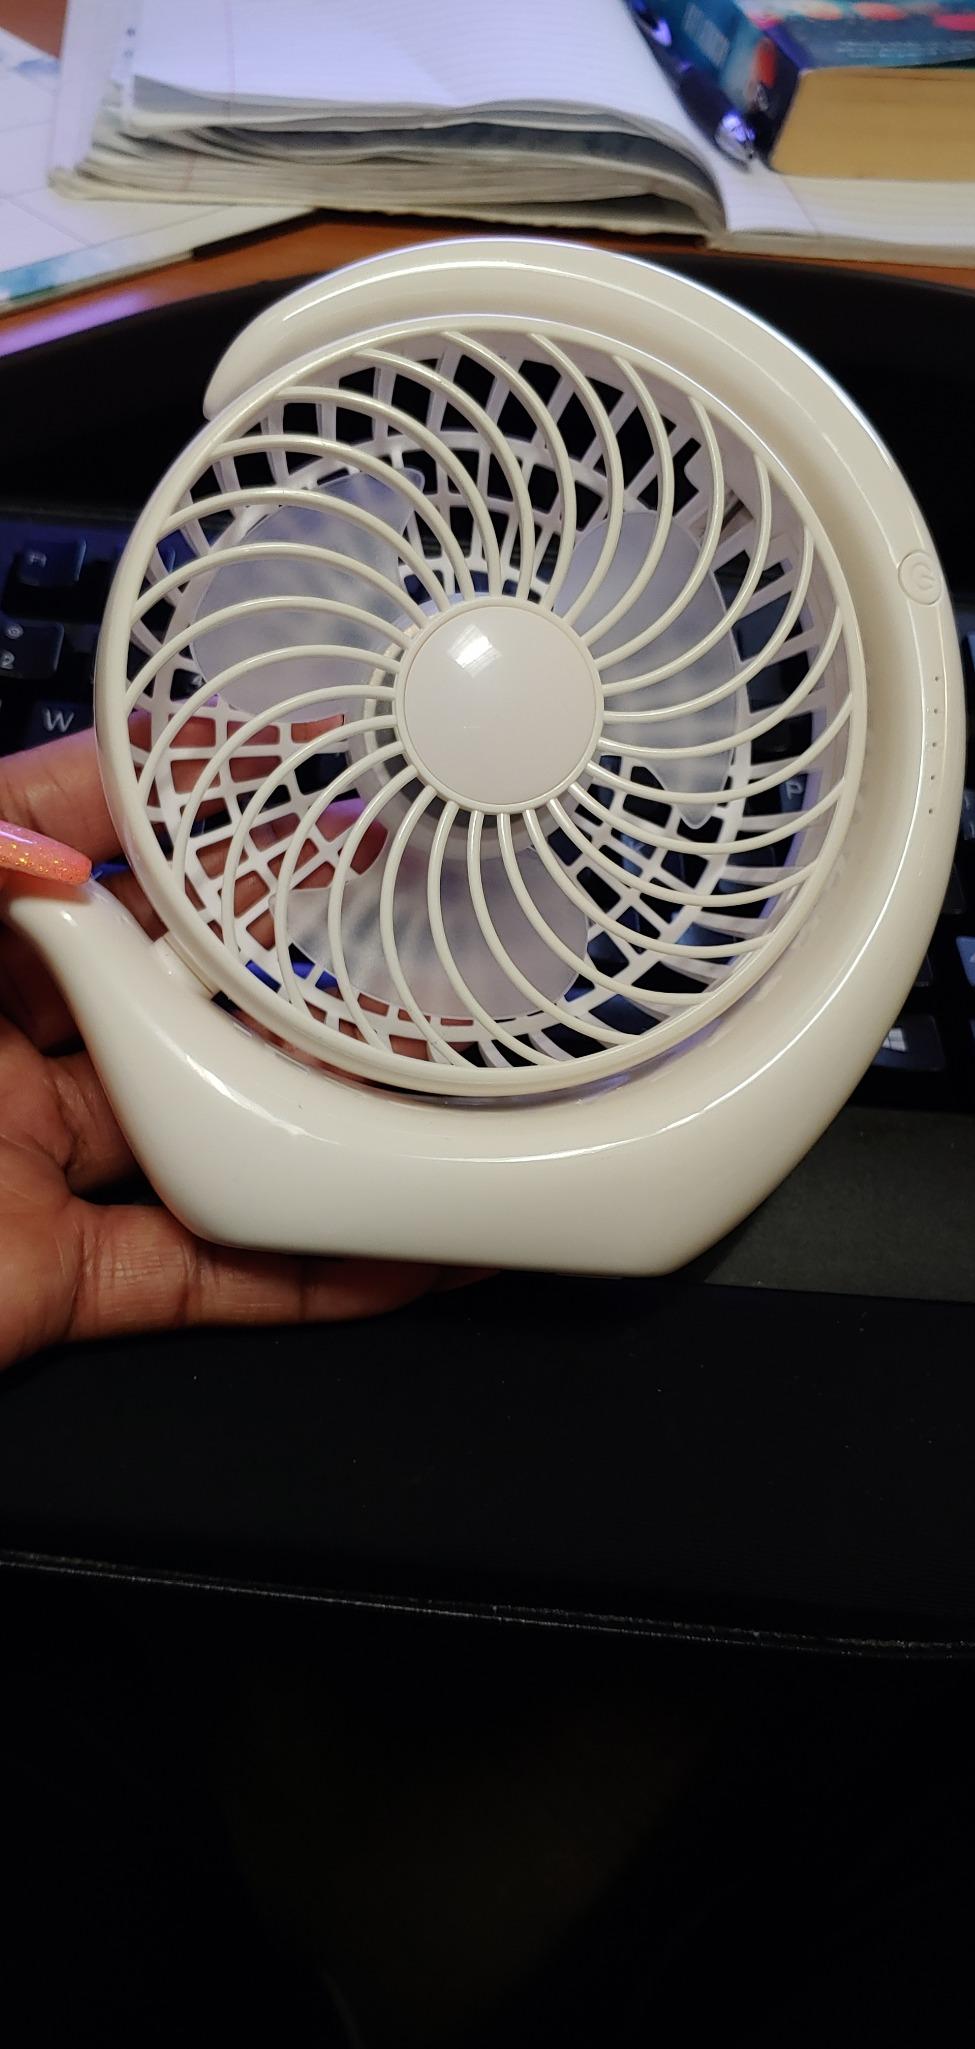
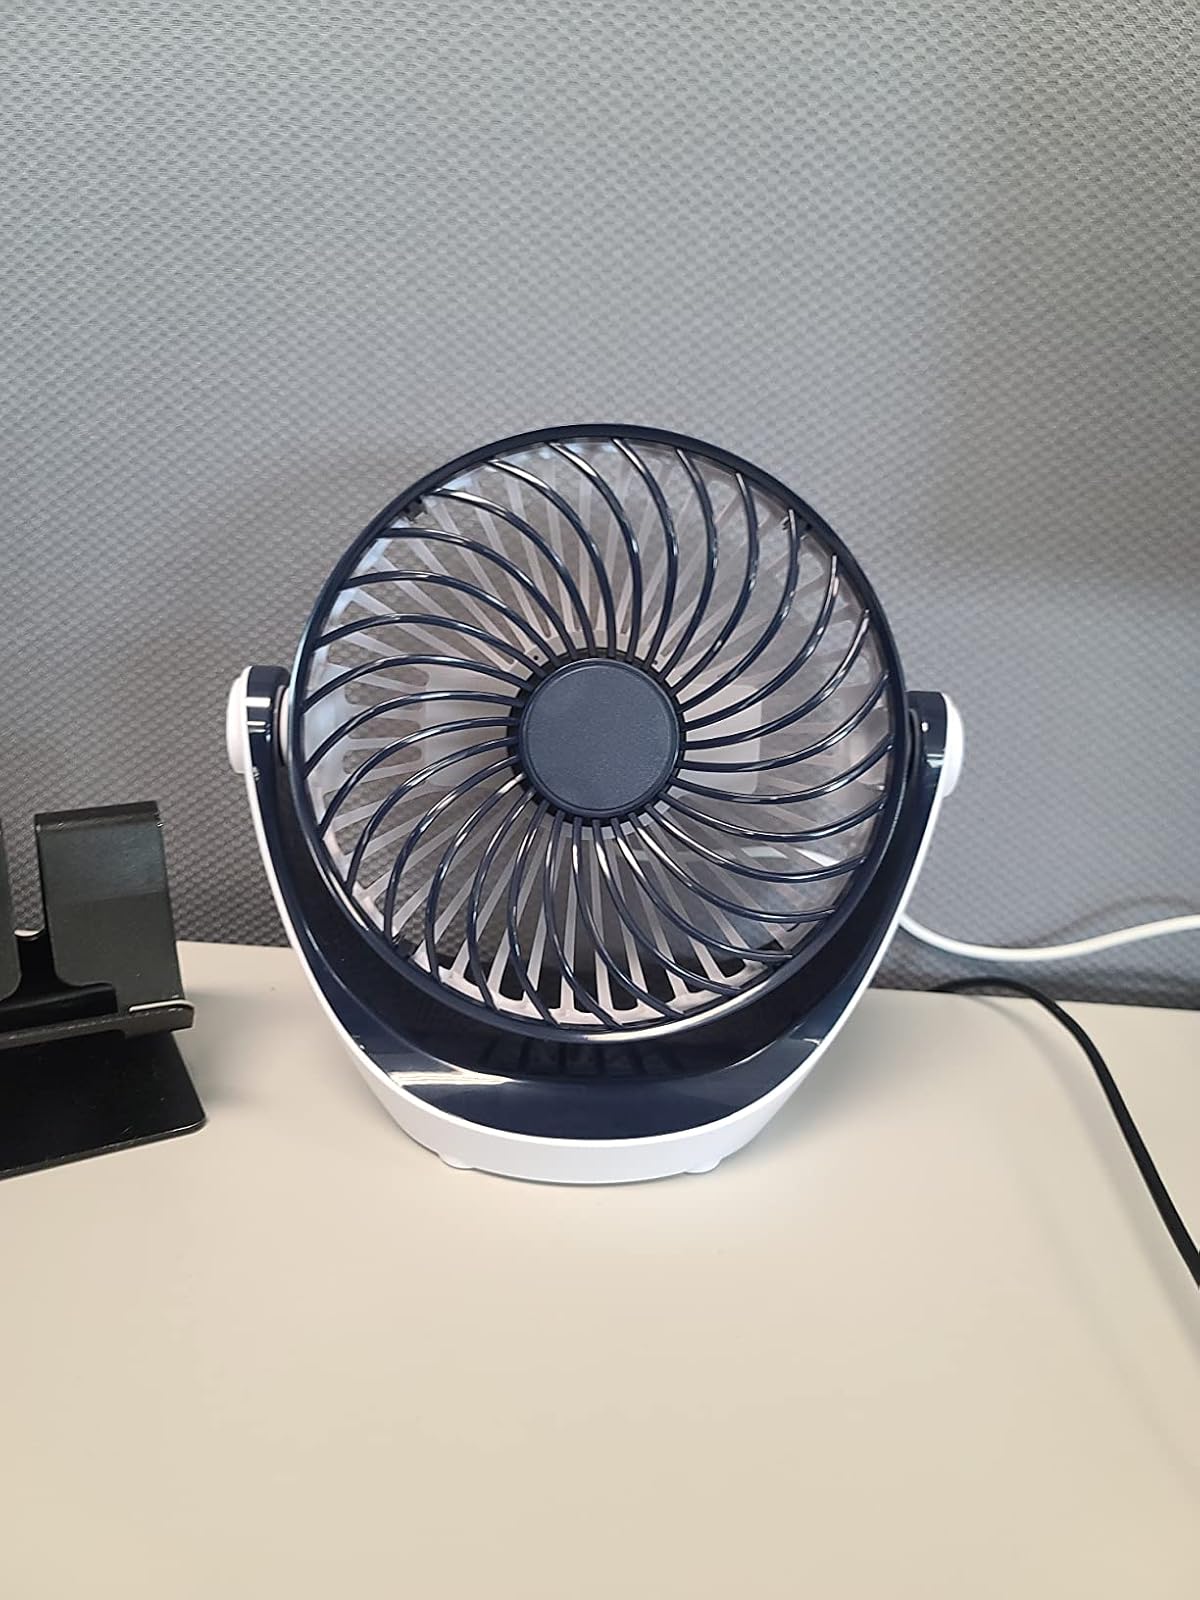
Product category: fan
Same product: no